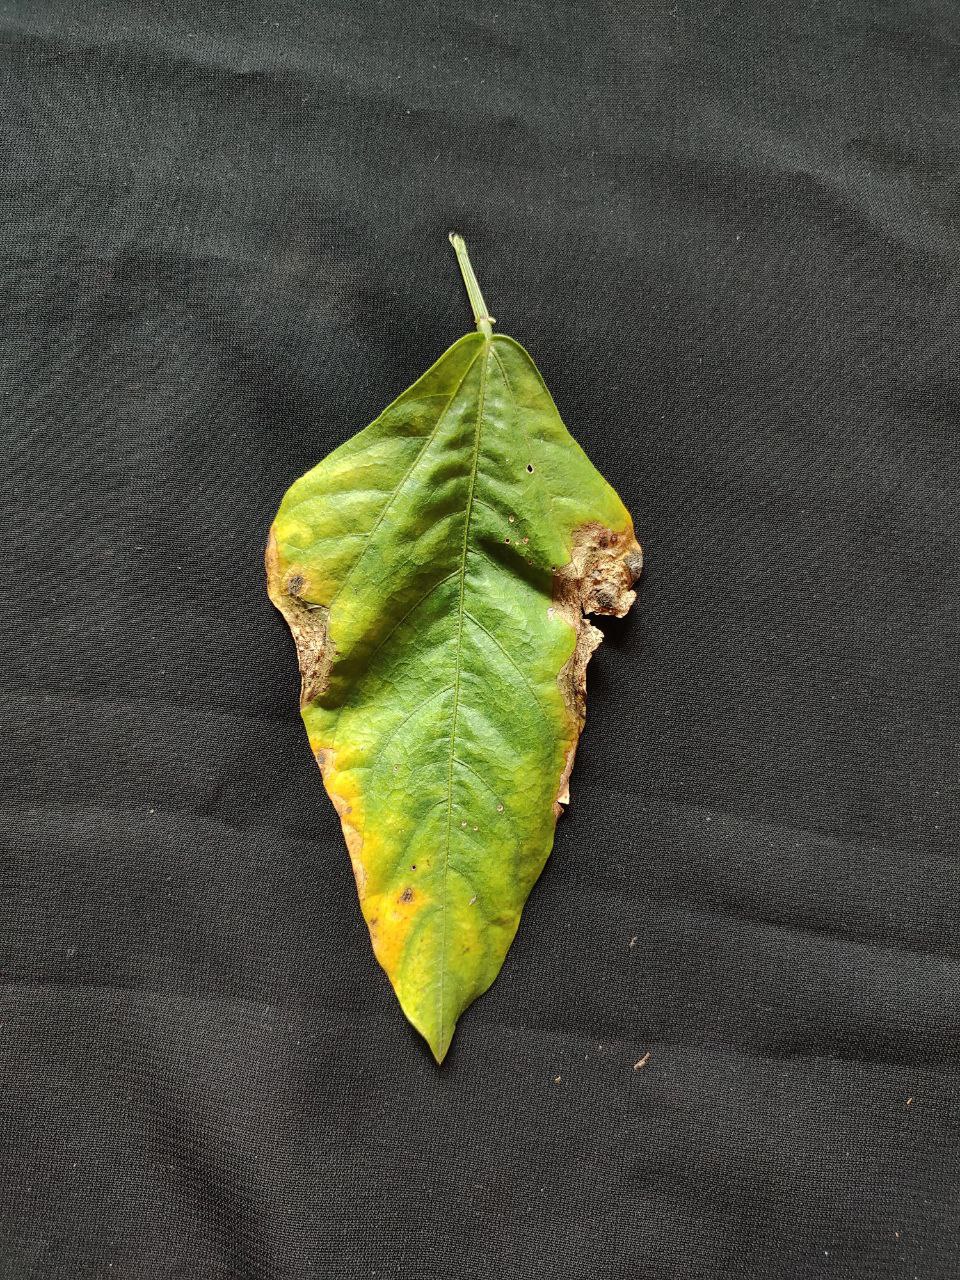
Crop: cowpea
Leaf condition: Bacterial wilt